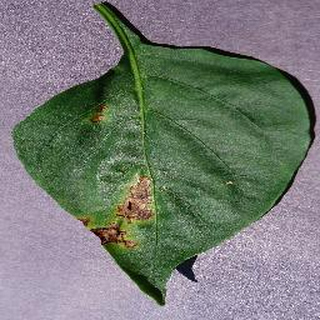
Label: bell_pepper_bacterial_spot